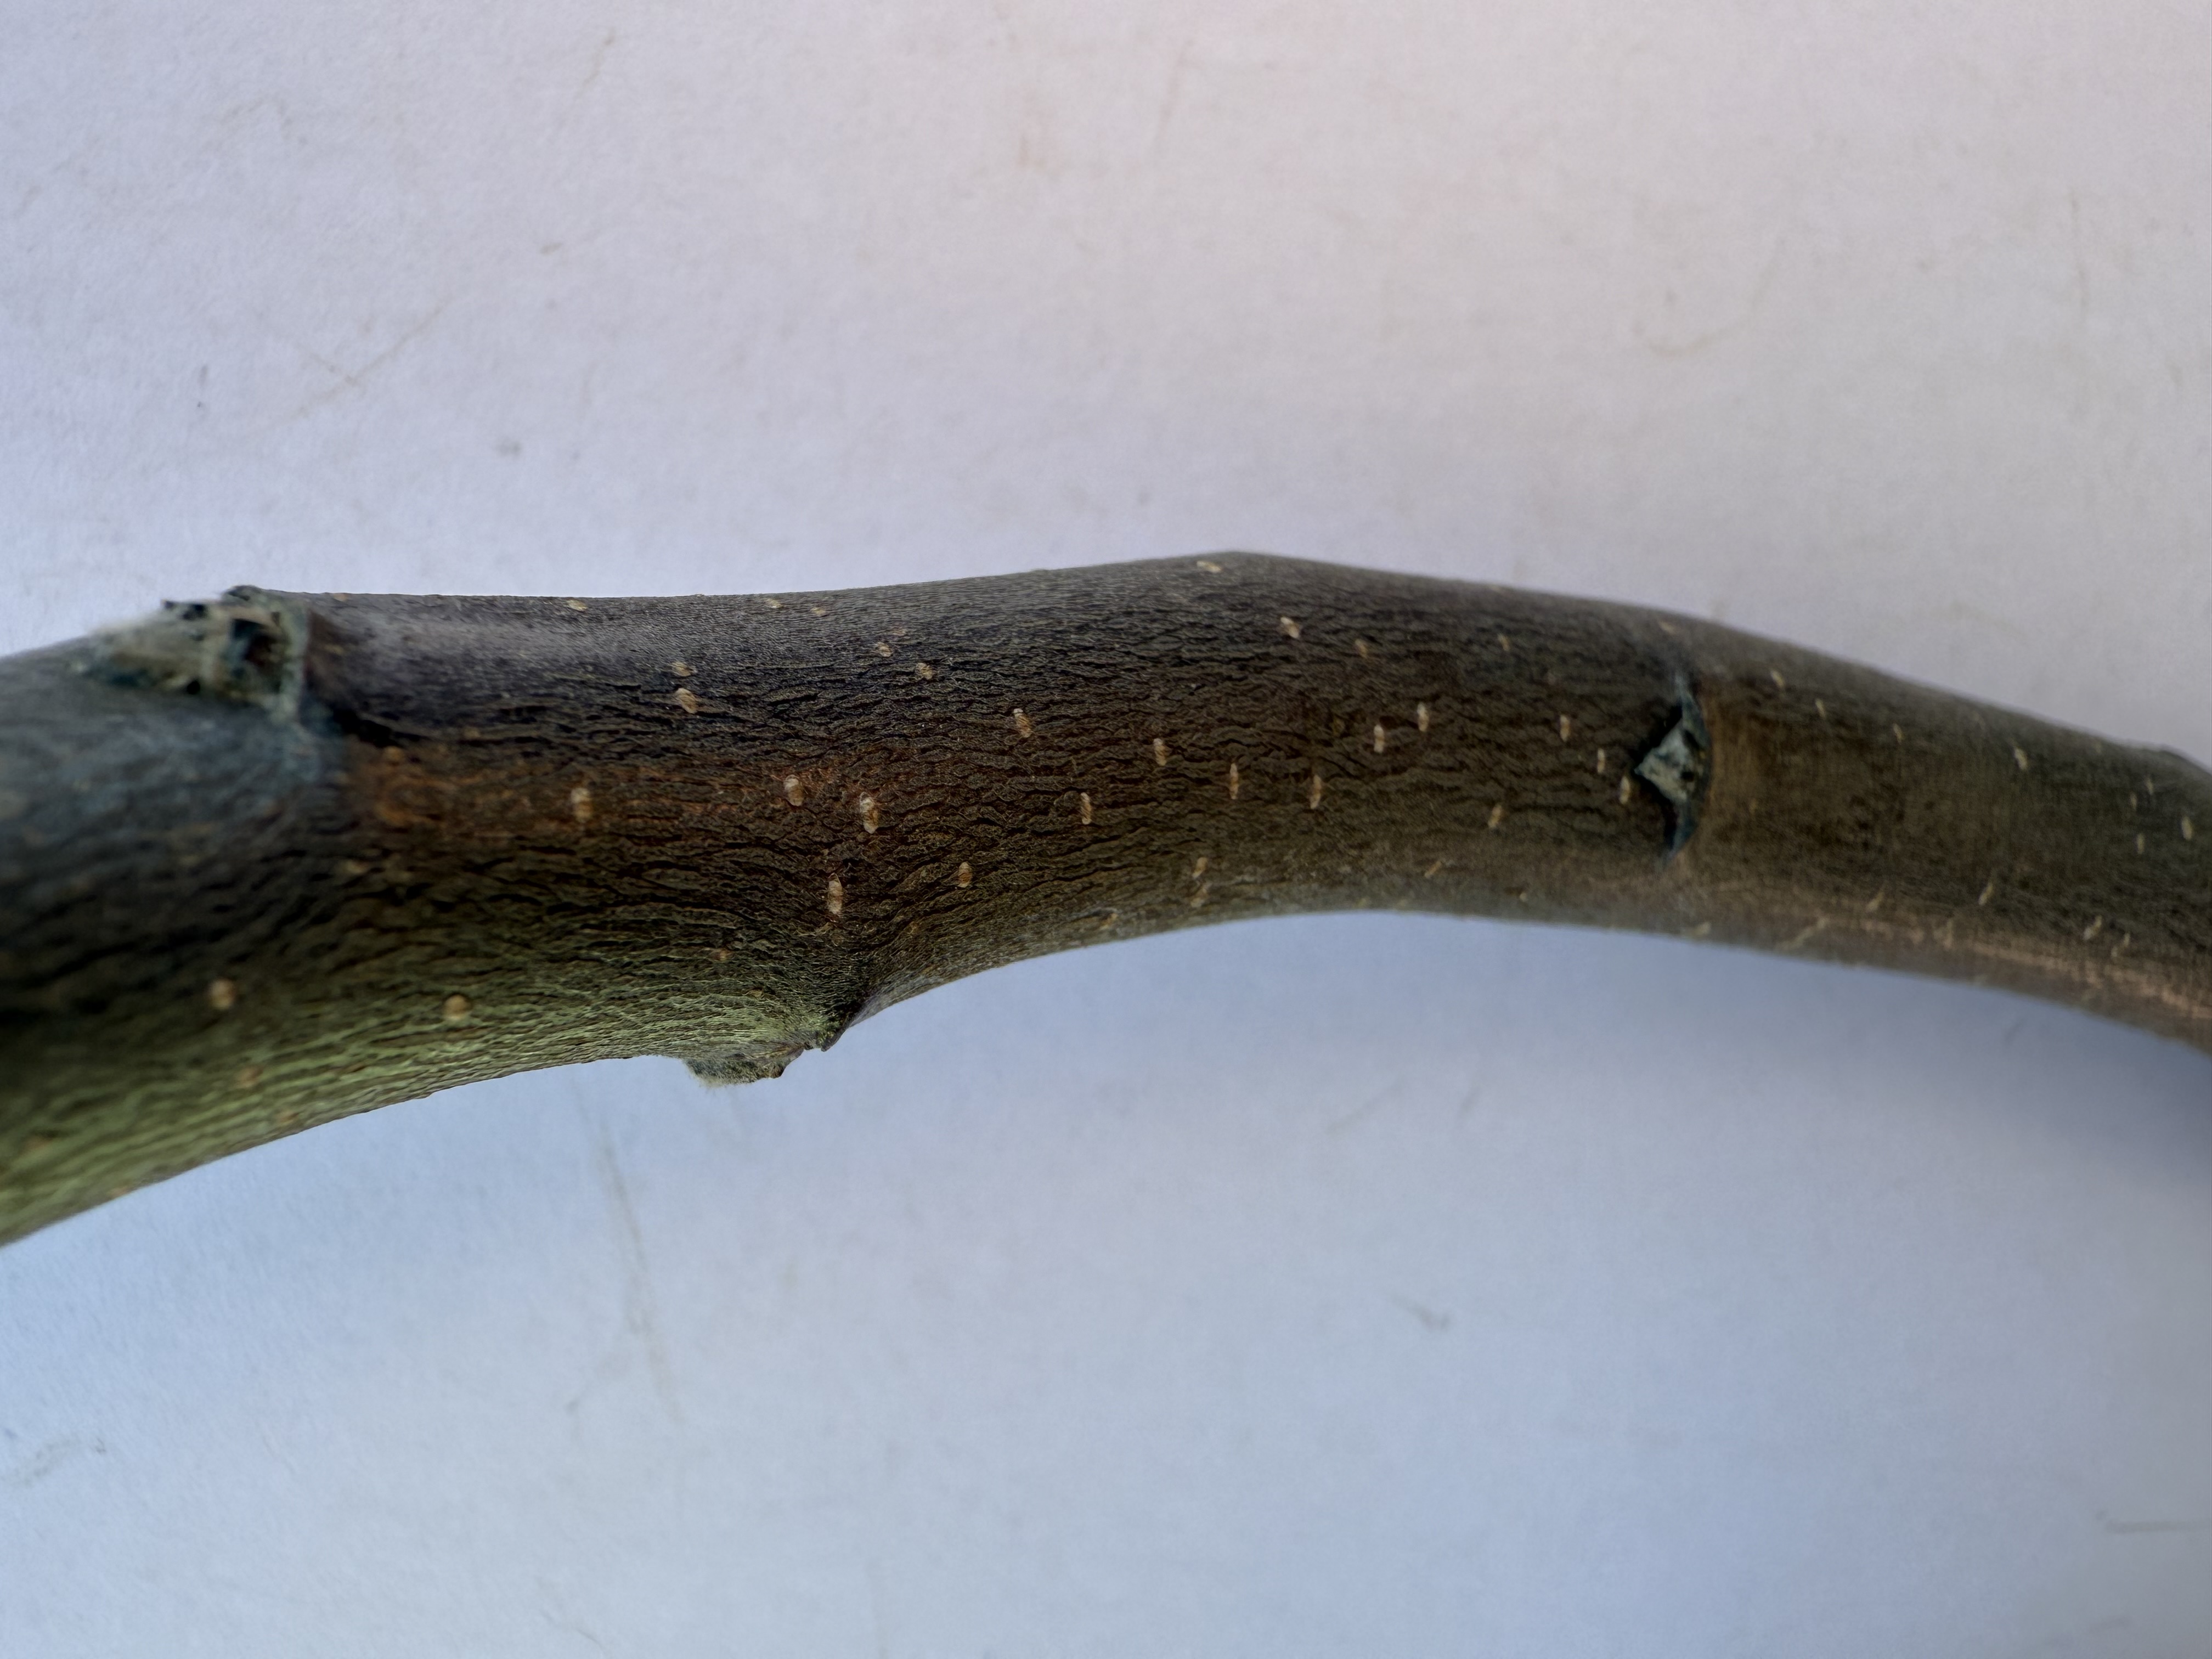
Variety: Redlove Apple